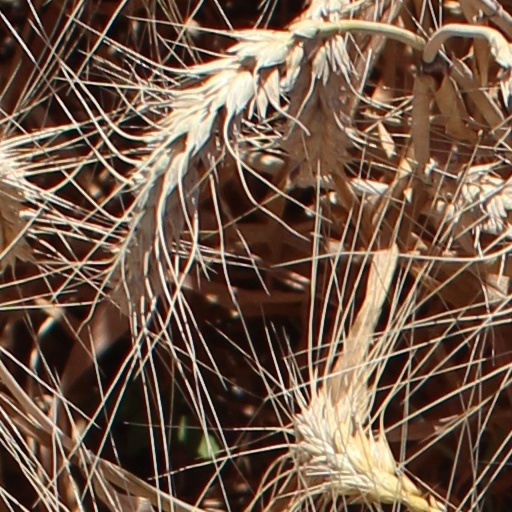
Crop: wheat